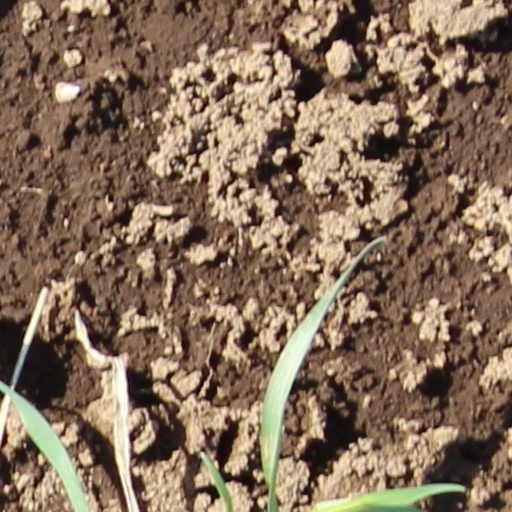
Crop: wheat